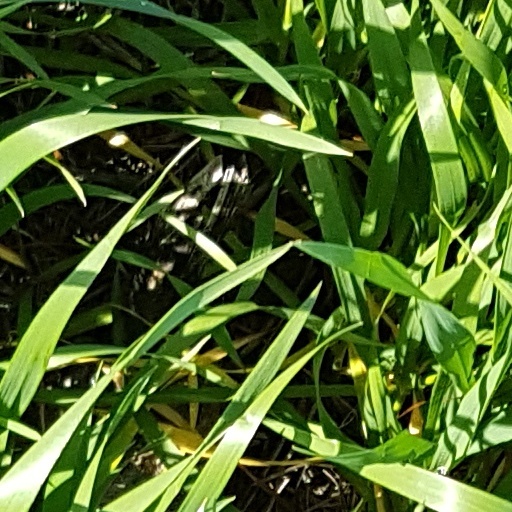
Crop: wheat